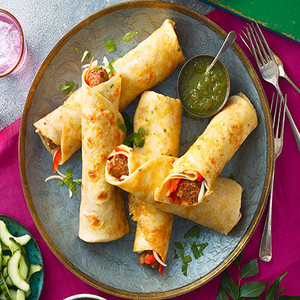
Dish: kathiroll